National Stadium, Singapore

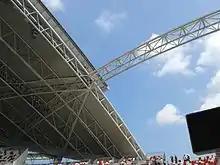
Retractable roof of the stadium

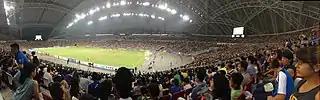
The stadium hosting an international friendly between Brazil and Japan in 2014.

The stadium features a , -tall steel dome with a retractable roof, which was stated to be the largest dome structure in the world. Due to Singapore's tropical climate, the stadium's roof is designed to reflect sunlight in order to insulate its interior, while natural airflow is used to cool spectator areas with less energy usage than a venue of comparable size.